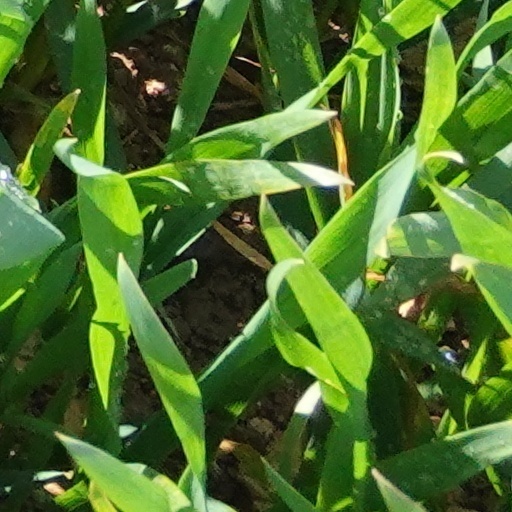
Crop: wheat